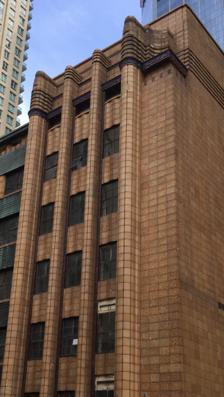
Building: Sydney Water Head Office
Country: Australia
Year built: 1939
Heritage-listed building in Sydney, Australia Sydney Water Head Office Detail of the building facade, pictured in 2015 Location 339–341 Pitt Street, Sydney, Australia Coordinates 33°52′30″S 151°12′27″E / 33.8749°S 151.2076°E / -33.8749; 151.2076 Built 1938–1939 Architect Budden & Mackey Architectural style(s) Art Deco New South Wales Heritage Register Official name Sydney Water Head Office (former) (1939 building); Water Board Building; Sydney Water Head Office; the 1965 extension to the Headquarters of the Metropolitan Water; Sewerage and Drainage Board of Sydney; MWS&DB; Type State heritage (built) Designated 15 November 2002 Reference no. 1645 Type Office building Category Government and Administration Builders Howie Moffat & Co. Location of Sydney Water Head Office in Sydney Show map of Sydney Sydney Water Head Office (Australia) Show map of Australia The Sydney Water Head Office, now known as Kimpton Margot Sydney is a heritage-listed hotel, formerly an office building, located in the Sydney central business district in New South Wales , Australia . It was designed by Henry Budden & Mackey and built from 1938 to 1939 by Howie Moffat & Co, commonly called the Water Board Building and formally the Metropolitan Water, Sewerage and Drainage Board Headquarters . Following Sydney Water 's relocation to Parramatta in 2009, it was converted into a hotel (as The Primus Hotel ( Chinese : 鉑瑞酒店 ), part of a chain of hotels owned by the municipal government of Shanghai , while the adjoining 1969 office building was redeveloped to become the Greenland Centre . In 2021, Primus Hotel Sydney closed, and in 2022 the hotel re-opened as part of the Kimpton chain operated by IHG Hotels & Resorts . It was added to the New South Wales State Heritage Register on 15 November 2002. History 19th century The Metropolitan Water, Sewerage and Drainage Board's first office, occupied in April 1888, was at Circular Quay , close to the present Overseas Passenger Terminal . The building was considered to be in an inconvenient locality, and in January 1890, the Board moved to premises on the west side of Pitt Street at No. 289, near Park Street . In March 1891, a block on the corner of Pitt and Wilmott Streets, with a frontage to Pitt Street of 72-ft. and a depth of about 83-ft. was resumed and offices erected on it. These were occupied by the Board in May 1893. 1939 building and 1965 extension In 1911 an adjoining 87-ft. frontage in Pitt Street was bought and extensions completed in 1918. Additional land and buildings at the rear of the office were acquired in 1929 and 1936, and that part of Stewart Lane separating the Board's property was resumed, thus providing a block approximately 160-ft. square. This, together with shop premises fronting Bathurst Street , provided for comprehensive planning for present needs and future development. In 1936 it was decided to clear the site and erect a new building consisting of a basement, ground floor, mezzanine and six upper floors. This was completed on 24 December 1939, and was occupied on 2 January 1940. The building was designed by the renowned architectural practice of Budden and Mackey who also designed both Transport Houses in Macquarie Street and in York Street, Sydney . Howie Moffat & Co. were the builders, and sculptor Stanley Hammond was responsible for the prominent bas relief over the Pitt Street entrance. An extension along Bathurst Street was completed in 1965. Sale and hotel conversion In May 2009, Sydney Water vacated the building and moved to new offices in Parramatta . The Sydney Water site was sold to Shanghai-headquartered Greenland Group , who redeveloped the site as " Greenland Centre Sydney ". The 1965 building was gutted and converted to residential use, with additional storeys built on top. The 1939 building was retained and converted into a hotel. The hotel, named The Primus Hotel Sydney ( Chinese : 鉑瑞酒店 ), is part of the Primus chain of hotels owned by the municipal government of Shanghai . It is the first hotel located outside China to be operated by the Primus chain, and is also the first five-star hotel to be opened outside China by the Chinese government. Description The building exhibits elaborate use of various coloured granite and marble finishes.  Architectural terracotta tiles and bands of bronze and copper elements plus the associated bronze windows and curved fenestration to the corner make this building one of the most exquisite examples of the Art Deco style and detail in Sydney, if not Australia. Bas relief panels are strategically placed above the entrance in Pitt Street which depict the water industry and its progression of technology. Internally, in the entrance foyer marble and travertine surfaces are located on the floors and walls, and late 20th Century suspended ceilings have been fitted.  The entrance doors as a windbreak in the main entrance foyer are late 20th Century.  The memorial board wall which has mosaic tiles is likely to be an infill from the 1960s. On the ground floor, a number of original surface finishes remain behind superficial fitout including highly significant scagliola clad columns . The building has an interior courtyard where internal offices gain light surrounded by white glazed ceramic tiles to maximise light reflection.  The courtyard lower levels were infilled in the 1960s. Internally on upper levels most offices have suspended ceilings from the 20th Century although many of the internal terrazzo and travertine floor and wall surfaces survive, as does a considerable amount of original timber joinery.  Office fitouts generally have changed over time. The 1939 building is now best viewed from Pitt Street within 100 metres to the south of the building and from the intersection of Pitt and Bathurst Street and to the side lane. Alterations include new fire door installations in the southern ground floor facade, and evidence of some louvres and air conditioning systems fitted to windows.  A new fire door is noted on the eastern elevation in Pitt Street. The 1939 building has undergone internal alterations associated with the 1966 building.  Much superficial internal fitout is late 20th century. Heritage listing The 1939 Sydney Water head office building is of State significance, reflecting the function and growth of Sydney Water and the importance the organisation has had and continues to have in the lives of many people in NSW. The building in its aesthetic, historic and scientific (technical/research) qualities is an outstanding example of architectural growth and development for its values which are reflected in its original design, materials, construction techniques, evidence of use, movable relics and siting within the City of Sydney . The building is held in high esteem by recognised community groups and authorities throughout Australia and New South Wales. Sydney Water Head Office was listed on the New South Wales State Heritage Register on 15 November 2002 having satisfied the following criteria. The place is important in demonstrating the course, or pattern, of cultural or natural history in New South Wales. The Pitt Street building, completed in 1939, and the Bathurst Street extension, completed in 1965, have served as the Head Office of the Sydney Water Corporation and its predecessors up to 2009. They are respectively, the fourth and fifth offices occupied by the corporation and its predecessors. The Sydney Water Corporation was established in 1888 and initially known as the Board of Water Supply and Sewerage. The Corporation occupied part of the site (the Pitt Street building) since 1891. The corporation is one of Australia's oldest Government water and sewerage authorities, and the largest such authority in New South Wales. The Head Office building is particularly associated with members of the corporation's predecessors such as T. H. Upton, President of the MWS&DB Board at the time of the completion of the 1939 building. Together with former board members (such as Arthur Moverly , M.L.A.), the completion, quality of finishes and successful operation of the building is a testament to the initiative and vision of these elected and appointed board members. As the fourth Head Office building for Sydney Water, the building has been the place for many decisions that have shaped Sydney's management of water, sewage and drainage infrastructure, many items which are of State and National significance. The building accommodated the corporation's technical staff which have been responsible for the design, construction and ongoing maintenance of metropolitan Sydney's water and sewerage infrastructure. The offices and particular floors of the building are, therefore, associated with past engineers of considerable historical note for their role in major engineering works such as the construction of dams, tunnels, pumping stations etc. Albeit altered over the years to adapt to changing operational requirements, the integrity of the original and early planning and finishes of the offices are relatively intact and present a rare insight into a large office building of the era. Reflects the growth of the then Water Board and the stature of the organisation in the quality of the building. It is associated with, and one of the most significant works of the influential architects H. E. Budden and N. G. Mackey. Through its remnant fabric, the place retains tangible evidence of the influences and conflict of Government administration of the day, given the major need in supply and management of Sydney's water, sewerage and drainage, at the time of its construction. The size of the building reflects the demand for increased staff and responsibility levels during that part of Sydney's expansion and development. The building, through its high quality design, detail, materials and finishes reflects the high regard and importance the MWS&DB; held by the community at the time, and the controversial use of funds at a time of critical uncertainty of Sydney's water supply given the drought of the late 1930s. The site was developed from 1891 through to c. 1965 to provide successive places of accommodation for State Government offices. The continuing use of the buildings by a government authority demonstrates the practice of centralising head offices in purpose built accommodation within the Sydney central business district . The longevity of uninterrupted operations (over 110 years) by the Sydney Water Corporation and its predecessors at the Pitt Street site is now unique in New South Wales in regard to a large Government authority. The Pitt Street office completed in 1939 is the last major government office building to have been completed before the outbreak of World War II which then marked a major shift in architectural expression. The place is important in demonstrating aesthetic characteristics and/or a high degree of creative or technical achievement in New South Wales. The building represents state of the art office design and detailing at the time of its construction. It has a relatively high state of integrity, the building's fabric continuing to provide an excellent example for the study of the development of modern Australian architecture. It is arguably one of the best known examples of institutional buildings in the City of Sydney, particularly in regard to its former extensive public areas providing a place for inquiry relating to domestic, commercial and industrial rating and building construction activities. Possibly the most elaborate, high quality and well detailed Institutional Art Deco building in Sydney, probably NSW. Associated with, and designed by the influential architects Budden and Mackey. Reflects the growth of the then Water Board and the stature of the organisation in the quality of the building. In its original design, detail and materials, the building is arguably the most elaborate, high quality example of Institutional Inter-War Functionalist/Art Deco building in Sydney, and probably across New South Wales. Through its use and extent of scagliola, marble, travertine, terrazzo and terracotta and ceramic tiles the building contains construction elements and finishes which collectively are unlikely to be built again to such an extent. The building is a high quality contribution to the architectural townscape of Sydney which has become increasingly rare since its construction. The use of architectural terracotta tiles on this building, whilst not rare in the Sydney area, are arguably of the highest quality detailing in Sydney, if not NSW. The building retains three bronze low relief architectural panels designed by Stanley James Hammond, a major Victorian architectural sculptor whose professional career spanned the Inter-War eras. The place has a strong or special association with a particular community or cultural group in New South Wales for social, cultural or spiritual reasons. The building is recognised by the Heritage Council of NSW as significant to New South Wales in relation to its historical, scientific, cultural, social, archaeological, natural and aesthetic values. As Head Office for Sydney Water, the building has been associated with the working lives of many Sydneysiders. It is likely many of these associations will be of value to those people, particularly the former propensity for long workplace associations with the organisation. Given the strong sense of identity of former and present employees and management with the corporation and its predecessors, the building is likely to be held in some regard by these members of the community. The 1939 building has been recognised by a number of organisations for its high design values and will likely be highly valued by non-statutory organisations such as the National Trust of Australia (NSW), The Royal Australian Institute of Architects (NSW Chapter), and the Art Deco Society and other interest groups for the outstanding design and detail qualities, the likes of which are not likely to be built again. The building is recognised on the Register of the National Estate as a place which is a component of the cultural environment of Australia, that has aesthetic, historic, scientific and social significance for future generations, as well as for the present community. The place has potential to yield information that will contribute to an understanding of the cultural or natural history of New South Wales. The building exhibits high quality use and details of materials which are now increasingly rare. Such elements and details include: the use of scagliola on ground floor columns and internal common wall surfaces, bronze and copper facade elements, architectural terracotta, bas relief panels amongst others. Beyond the late 20th century fitouts, it is likely the building will exhibit spaces and planning, the likes of which have become increasingly rare with institutional buildings constructed at that time. The place possesses uncommon, rare or endangered aspects of the cultural or natural history of New South Wales. In terms of their collective high quality and innovation and as the headquarters of Sydney Water Corporation, both the 1939 and the 1966 buildings are unique. The place is important in demonstrating the principal characteristics of a class of cultural or natural places/environments in New South Wales. Elements of the building are representative in their construction and use of materials with other comparable commercial buildings at or after the period of its construction. See also Australian non-residential architectural styles Sydney Water References